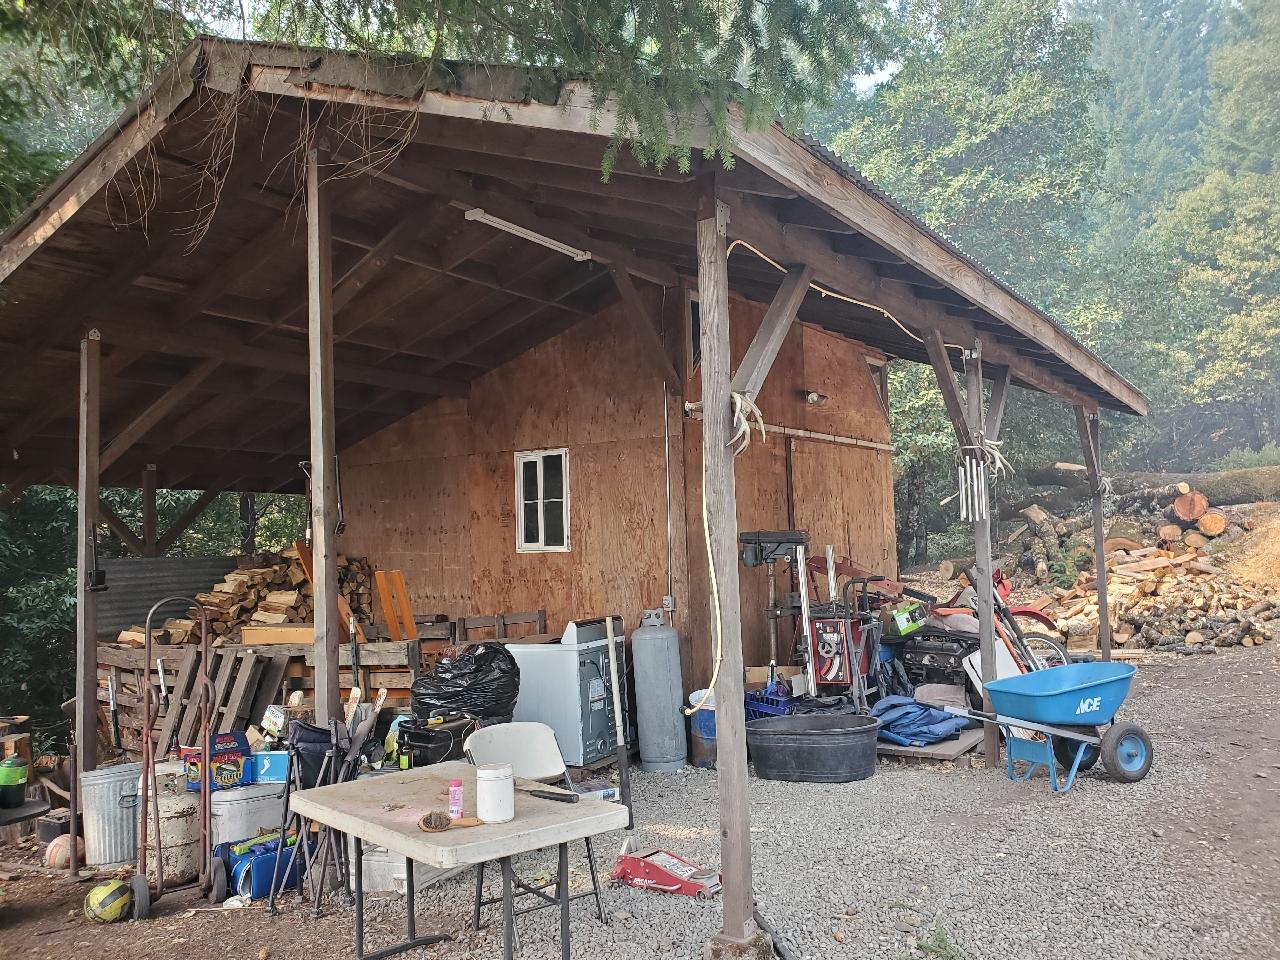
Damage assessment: no_damage